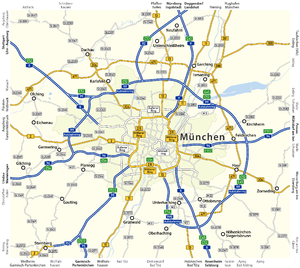
Plan des autoroutes, routes nationales et autres routes importantes de Munich
La Bundesautobahn 999 est une autoroute située en Bavière. Il s'agit d'un projet de construction d'un périphérique interne pour la ville de Munich.